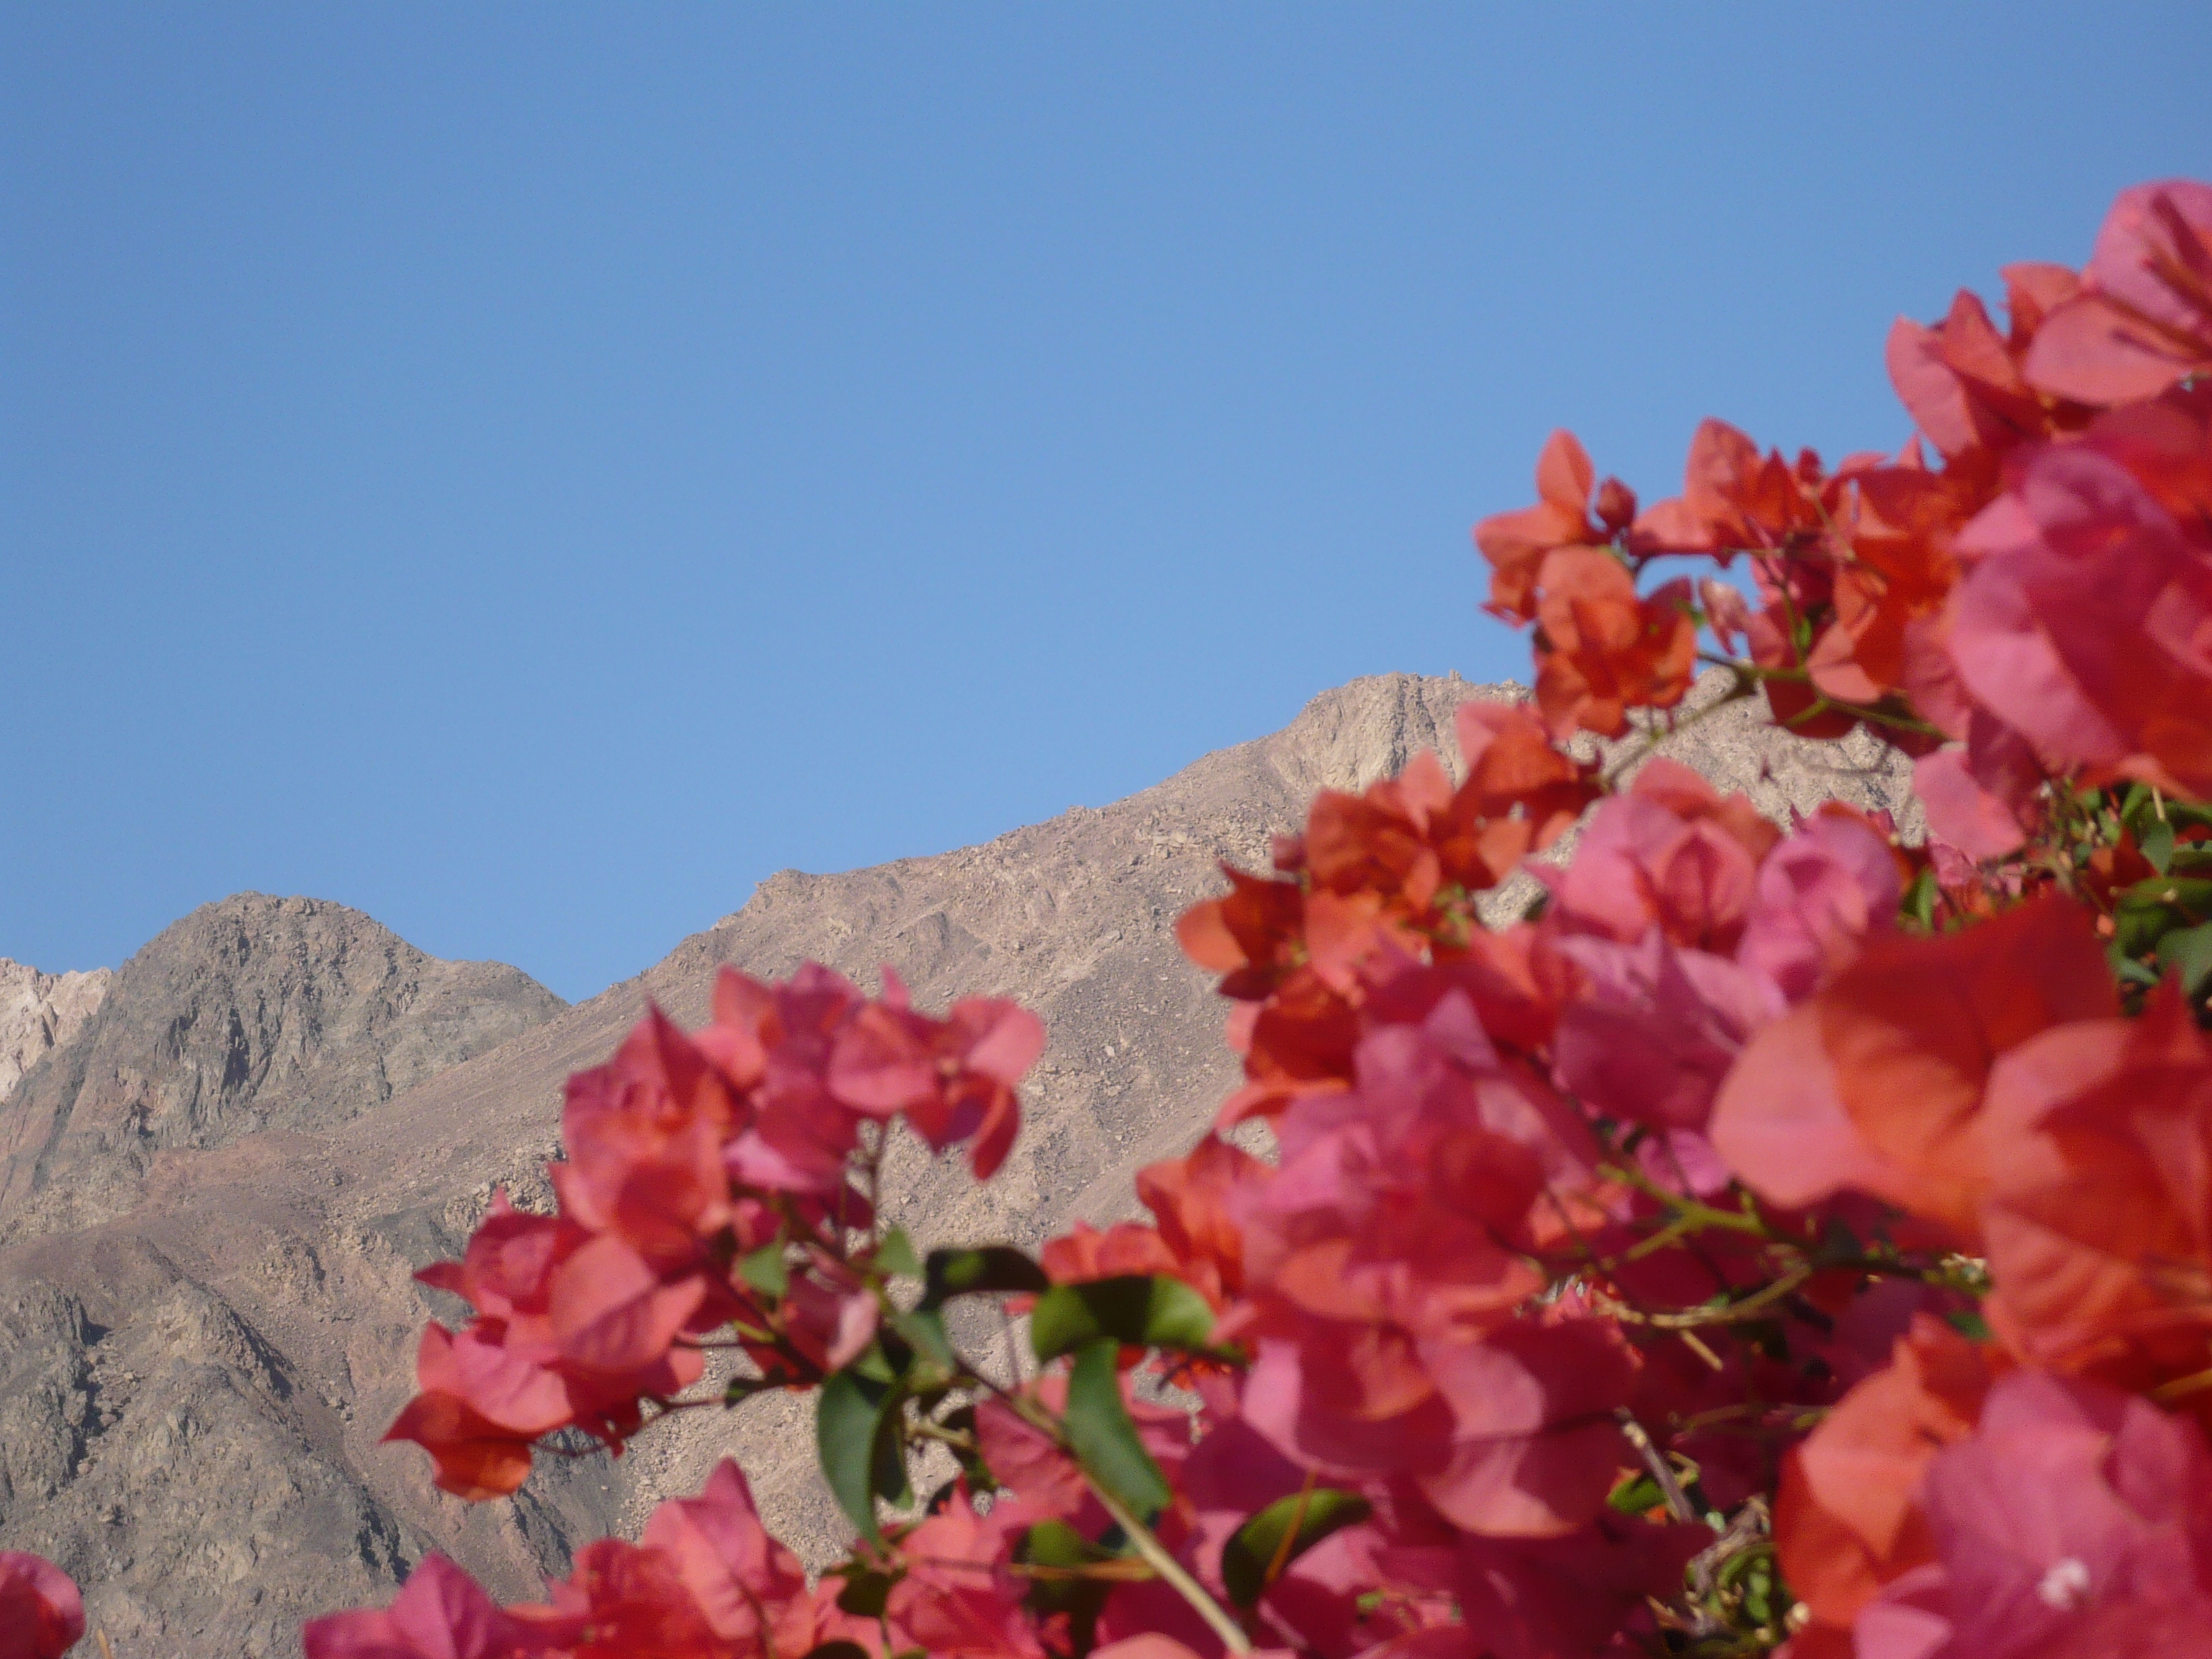
flower, pink, plant, bougainvillea, petal, flowering plant, spring, sky, tree, blossom, wildflower, shrub, pink family